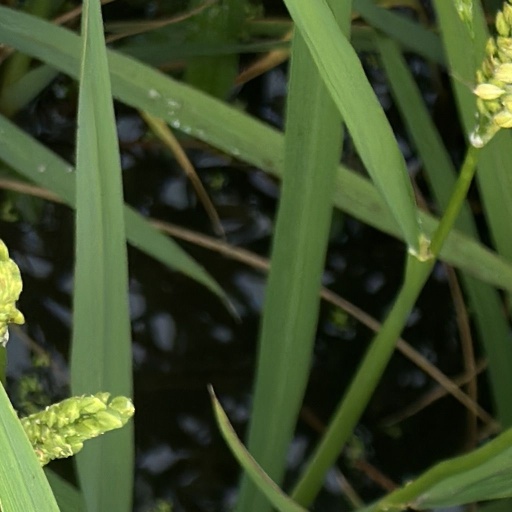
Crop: rice